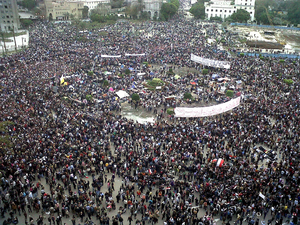
Le « Printemps arabe » est un ensemble de contestations populaires, d'ampleur et d'intensité très variable, qui se produisent dans de nombreux pays du monde arabe à partir de décembre 2010. L'expression de « Printemps arabe » fait référence au « Printemps des peuples » de 1848 auquel il a été comparé, tout comme le Printemps de Prague. Ces mouvements révolutionnaires nationaux sont aussi qualifiés de révolutions arabes, de révoltes arabes, ou encore de « réveil arabe », certains vont jusqu’à parler d’une révolution Facebook, d’une révolution Twitter voire d’une révolution 2.0 tant l’usage des réseaux sociaux et des géants du Net aurait été important. Avec le recul, le pluriel « Printemps arabes » a également été privilégié pour mieux rendre compte de la diversité des mouvements regroupés sous cette appellation.